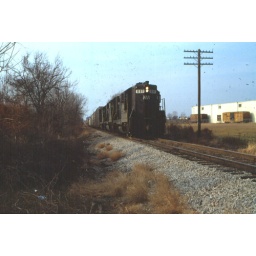
N&amp;amp;W GP9 #861 on train BC36 passing Walled Lake door in West Richmond,Indiana.